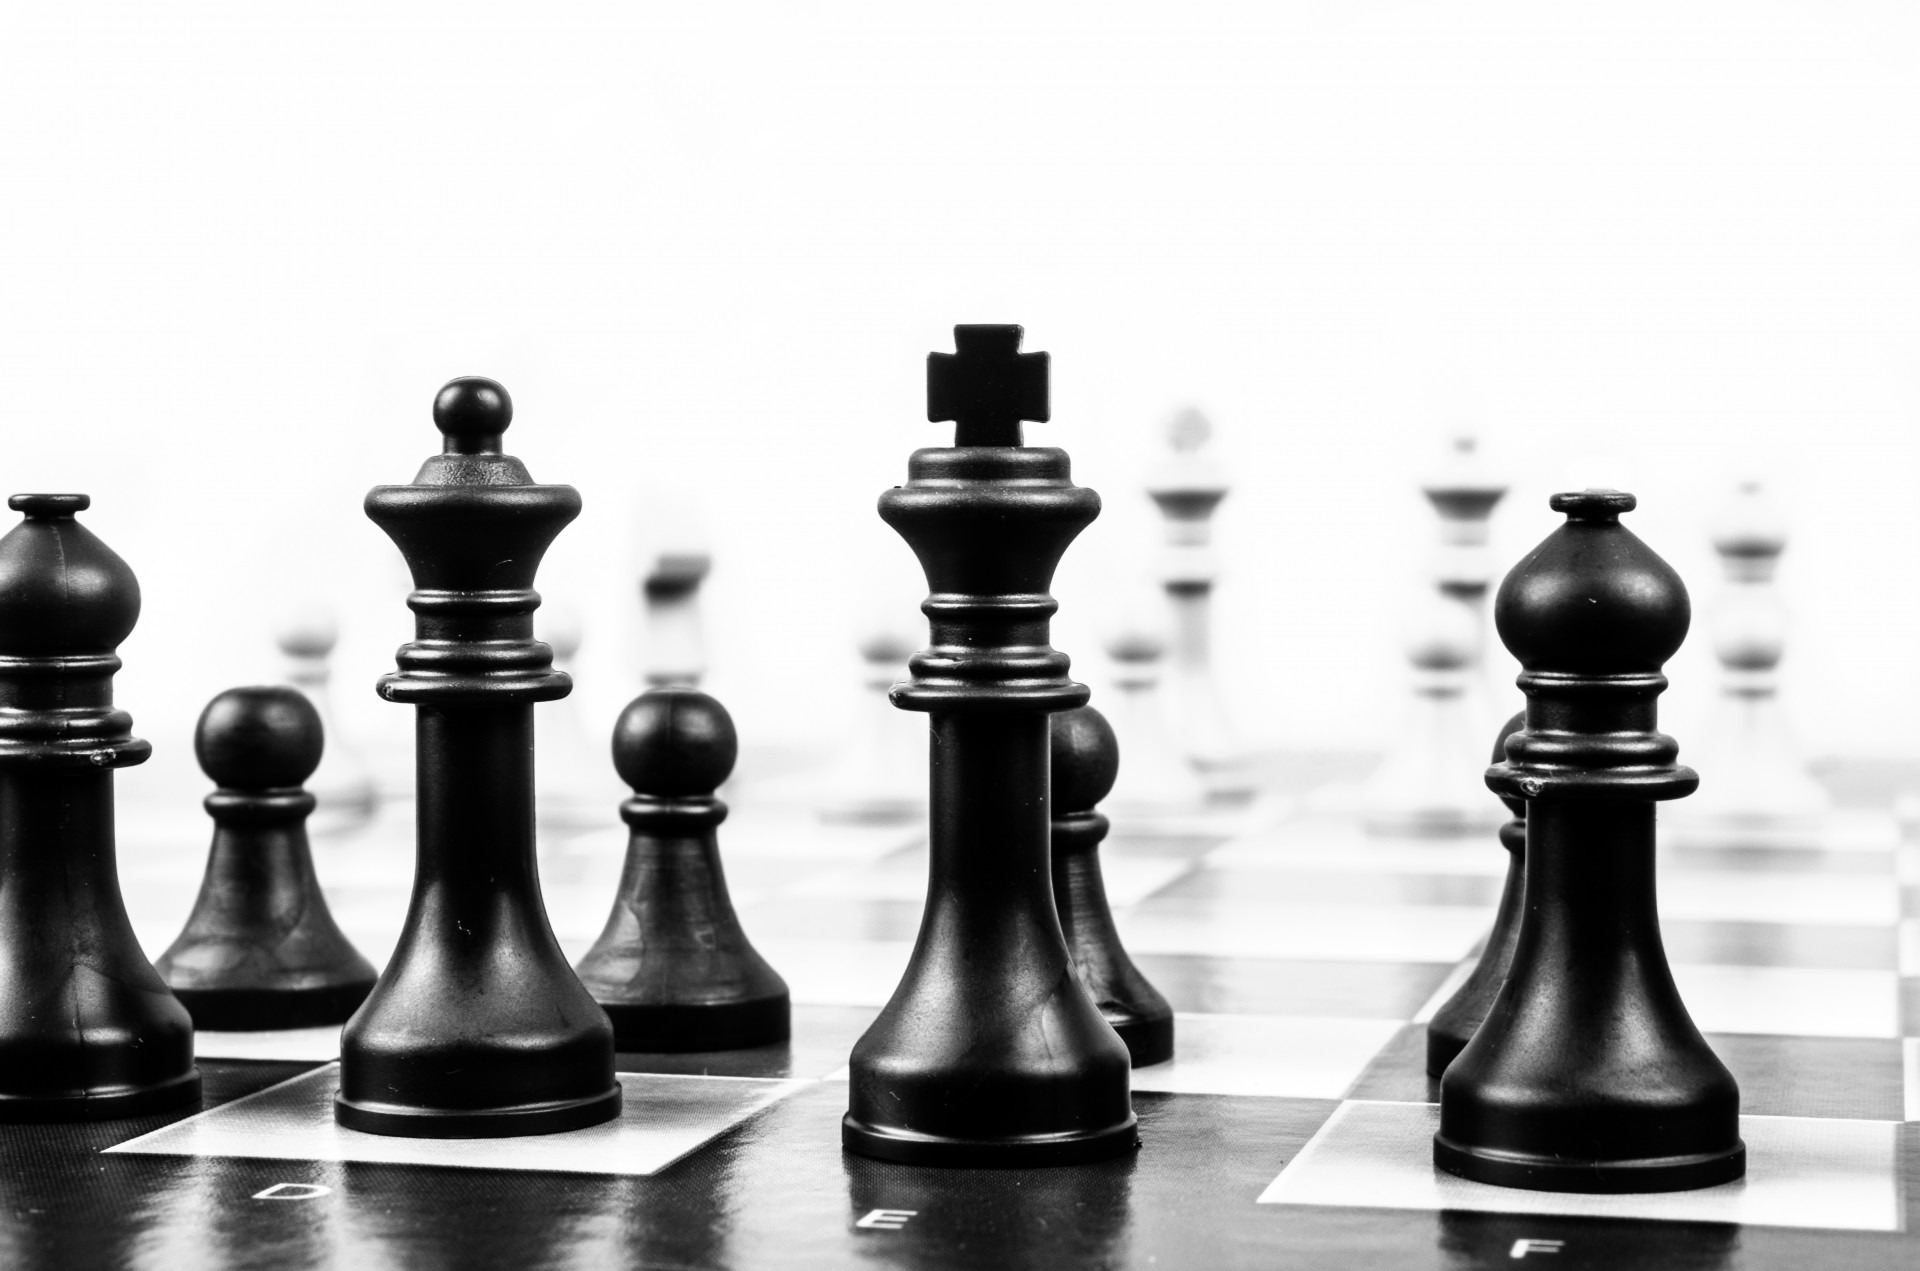
black and white, game, recreation, board game, sports, chess, chessboard, games, indoor games and sports, tabletop game, bowling pin